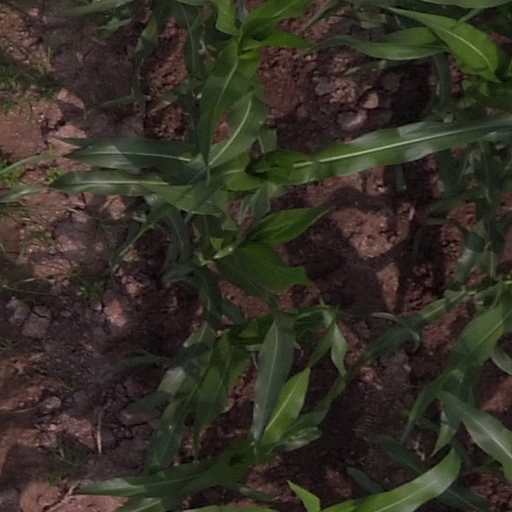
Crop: maize; corn